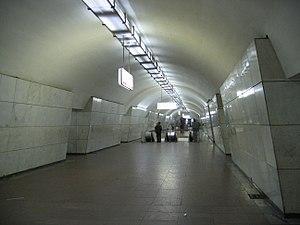
Loubianka est une station de la ligne Sokolnitcheskaïa du métro de Moscou, située, sous la place Loubianka, sur le territoire de l'arrondissement Tverskoï dans le district administratif central de Moscou. Elle dessert notamment le Magasin Dietsky mir.